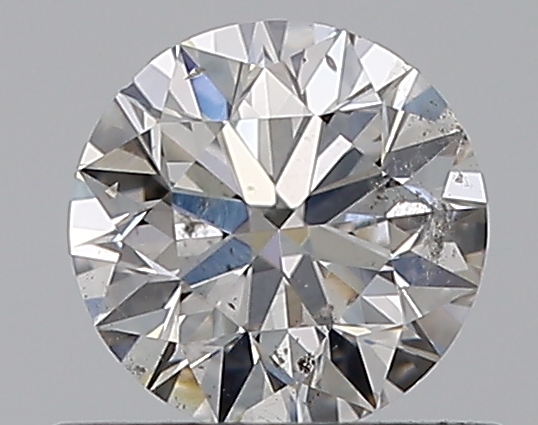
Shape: round
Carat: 0.5
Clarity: SI2
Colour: H
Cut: EX
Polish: EX
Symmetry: VG
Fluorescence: N
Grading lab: GIA
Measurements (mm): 5.04 x 5.08 x 3.17